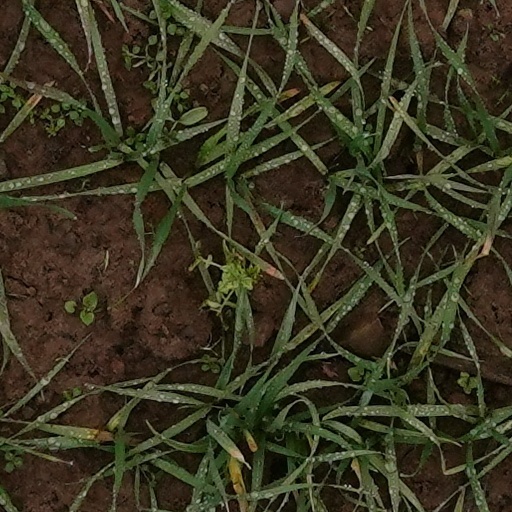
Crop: wheat